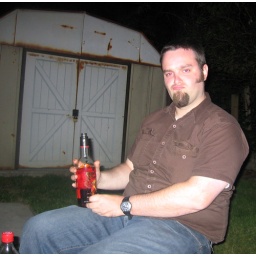
just a country boy drinking by his barn